HMS King George V (1911)

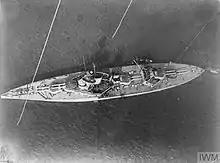
Aerial view of "King George V" at anchor, about 1917

A fire-control director was installed on the roof of the spotting top in 1914, before the start of the war in August; her original pole foremast was reinforced by flanged girders to stiffen it and allow it to bear the weight of the director. By October 1914, a pair of anti-aircraft (AA) guns had been added. The torpedo nets were removed in 1915–1916. Approximately of additional deck armour was added after the Battle of Jutland and a medium-length rangefinder was added atop the conning tower. Around the same time, the ship was modified to use a kite balloon. By April 1917, the 4-inch guns had been removed from the hull casemates as they were frequently unusable in heavy seas. The casemates were plated over and some of the compartments were used for accommodations. That same year, the spotting top was enlarged and the foremast was fitted with full-sized tripod legs to handle the additional weight. Her stern torpedo tube was removed in 1917–1918 and flying-off platforms were fitted on the roofs of 'B' and 'Q' turrets during 1918.